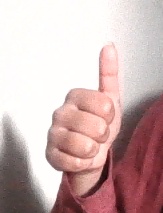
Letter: aleff